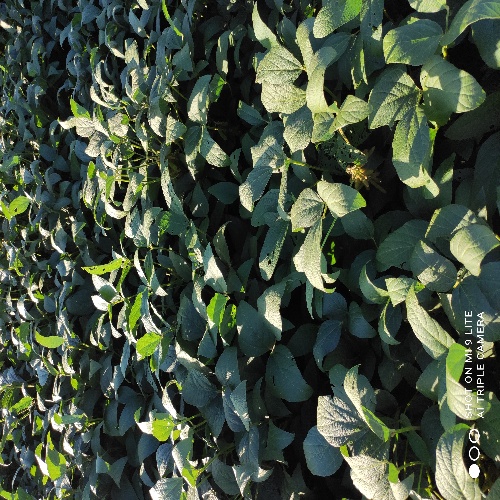
Label: Diabrotica_speciosa